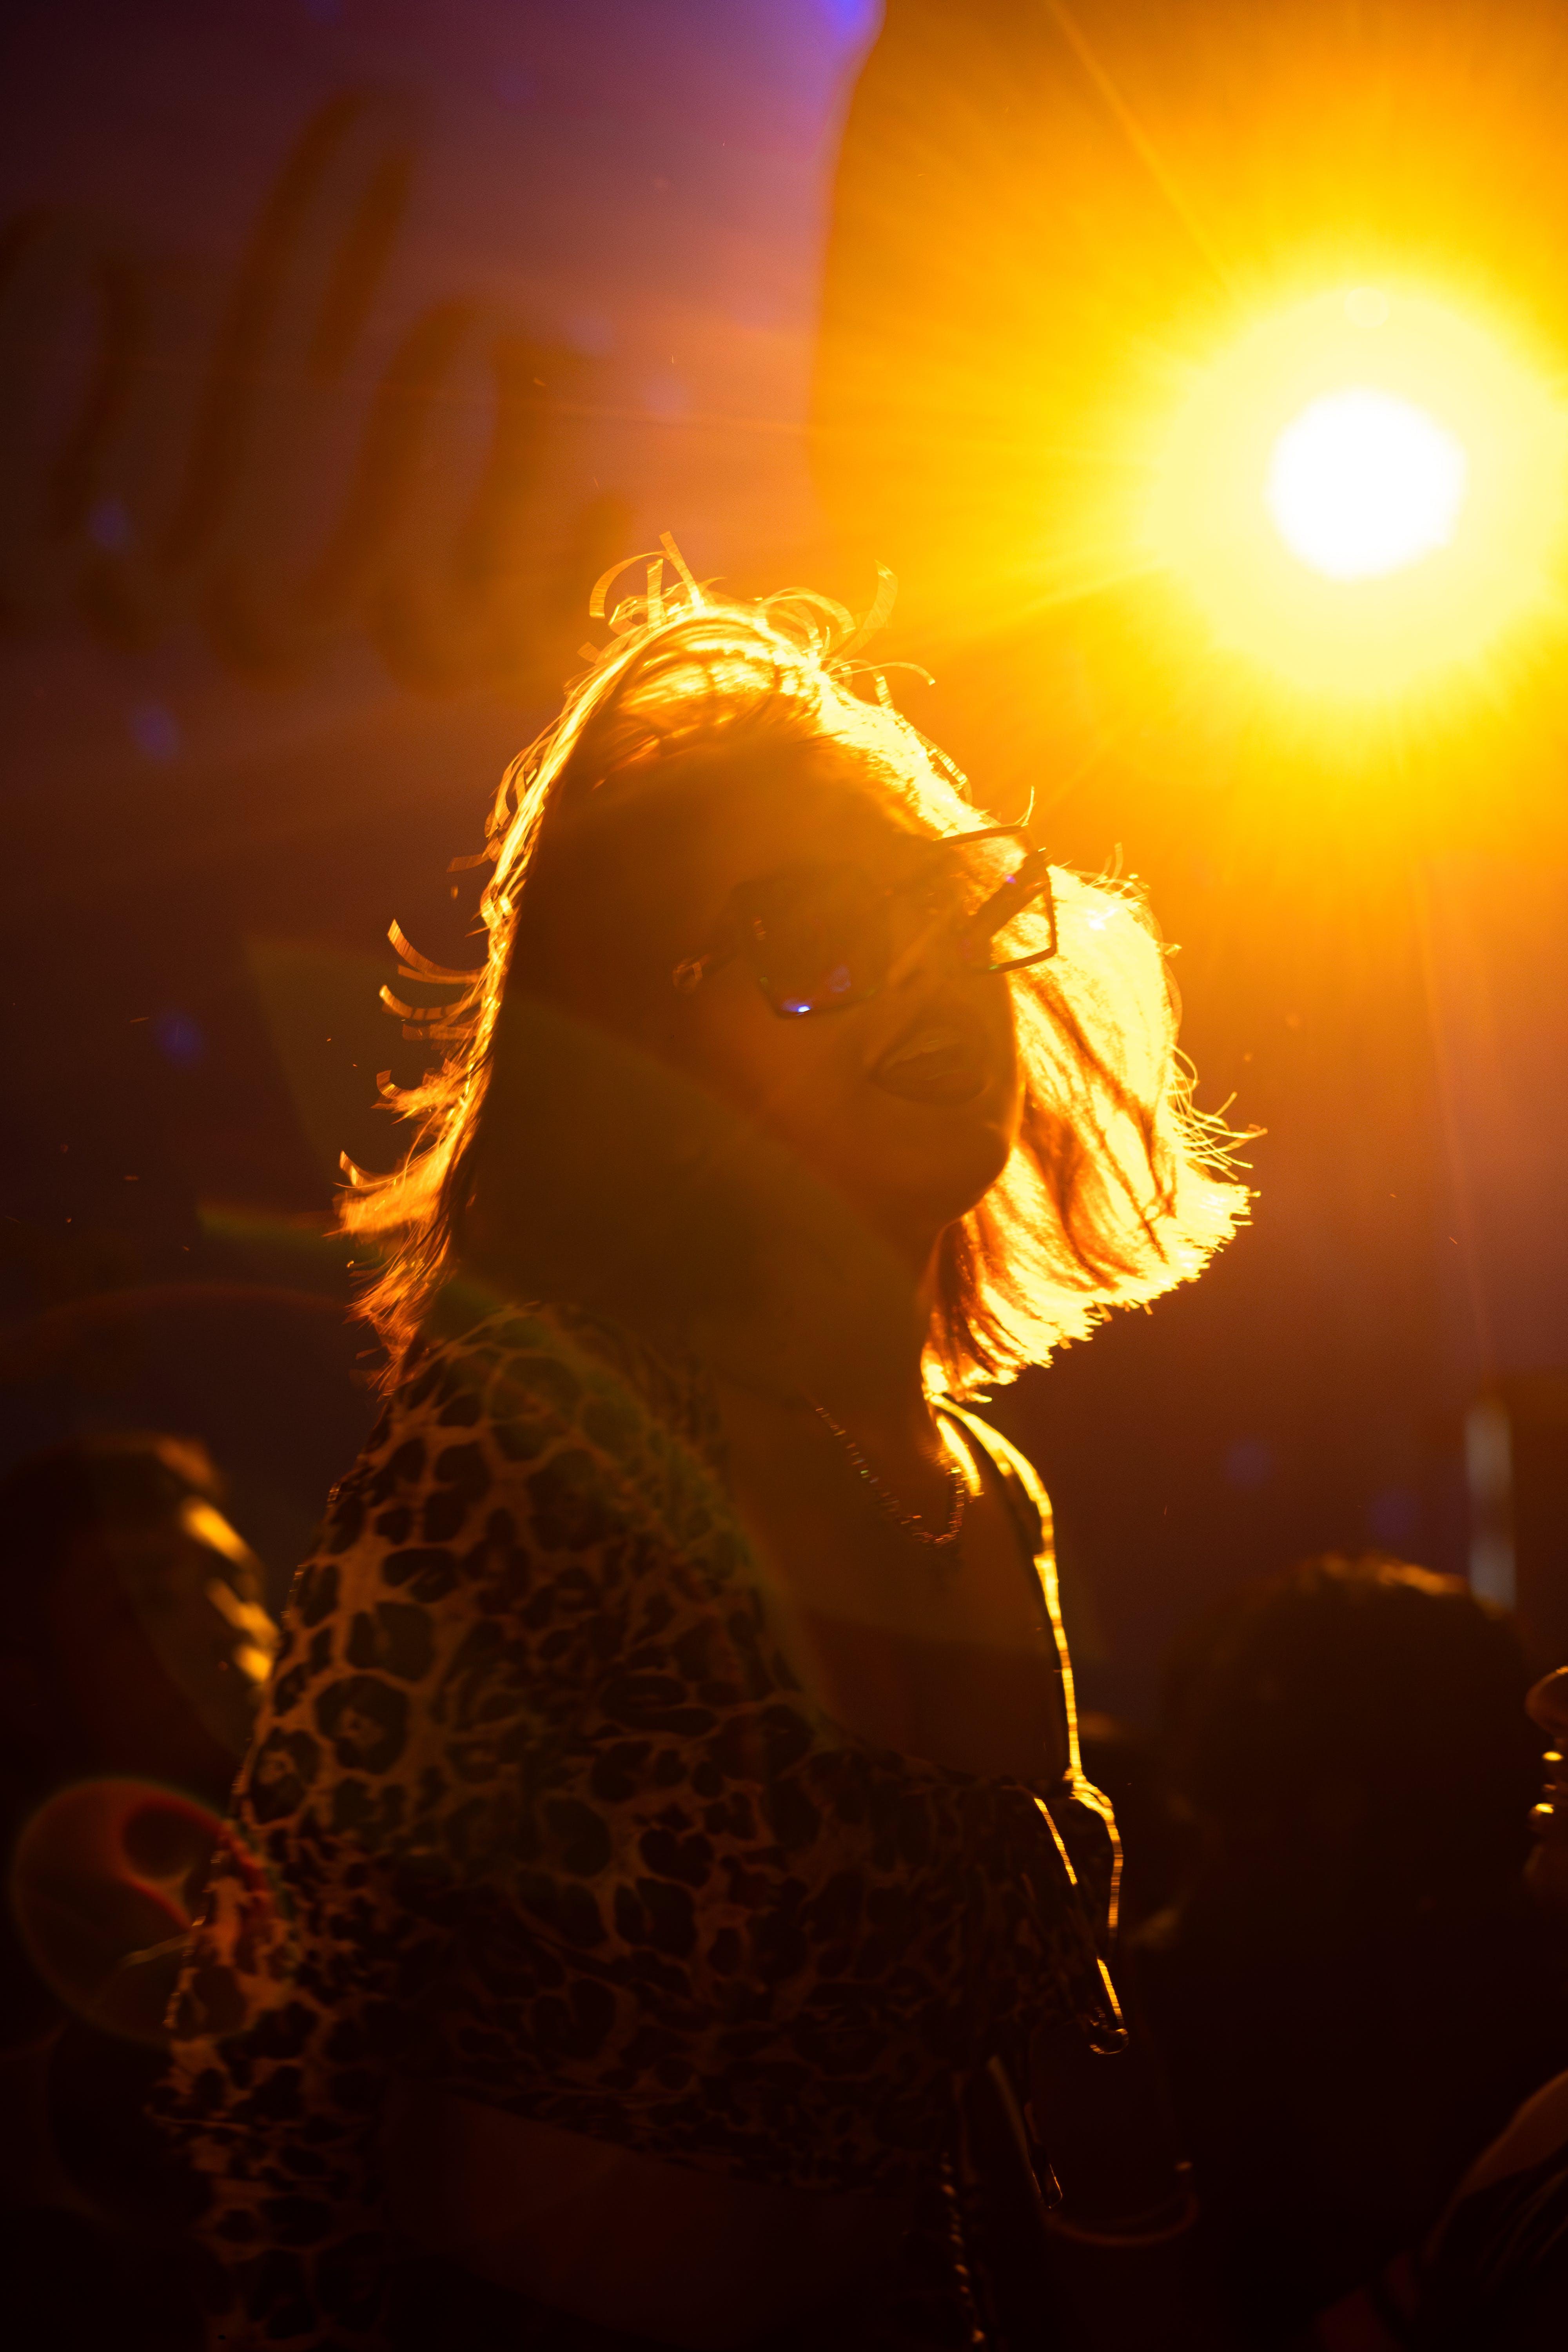
woman, light, amber, flash photography, orange, sky, water, heat, entertainment, lens flare, fun, gas, musician, darkness, event, tree, performing arts, backlighting, performance art, night, sun, performance, astronomical object, People in nature, shadow, evening, music, grass